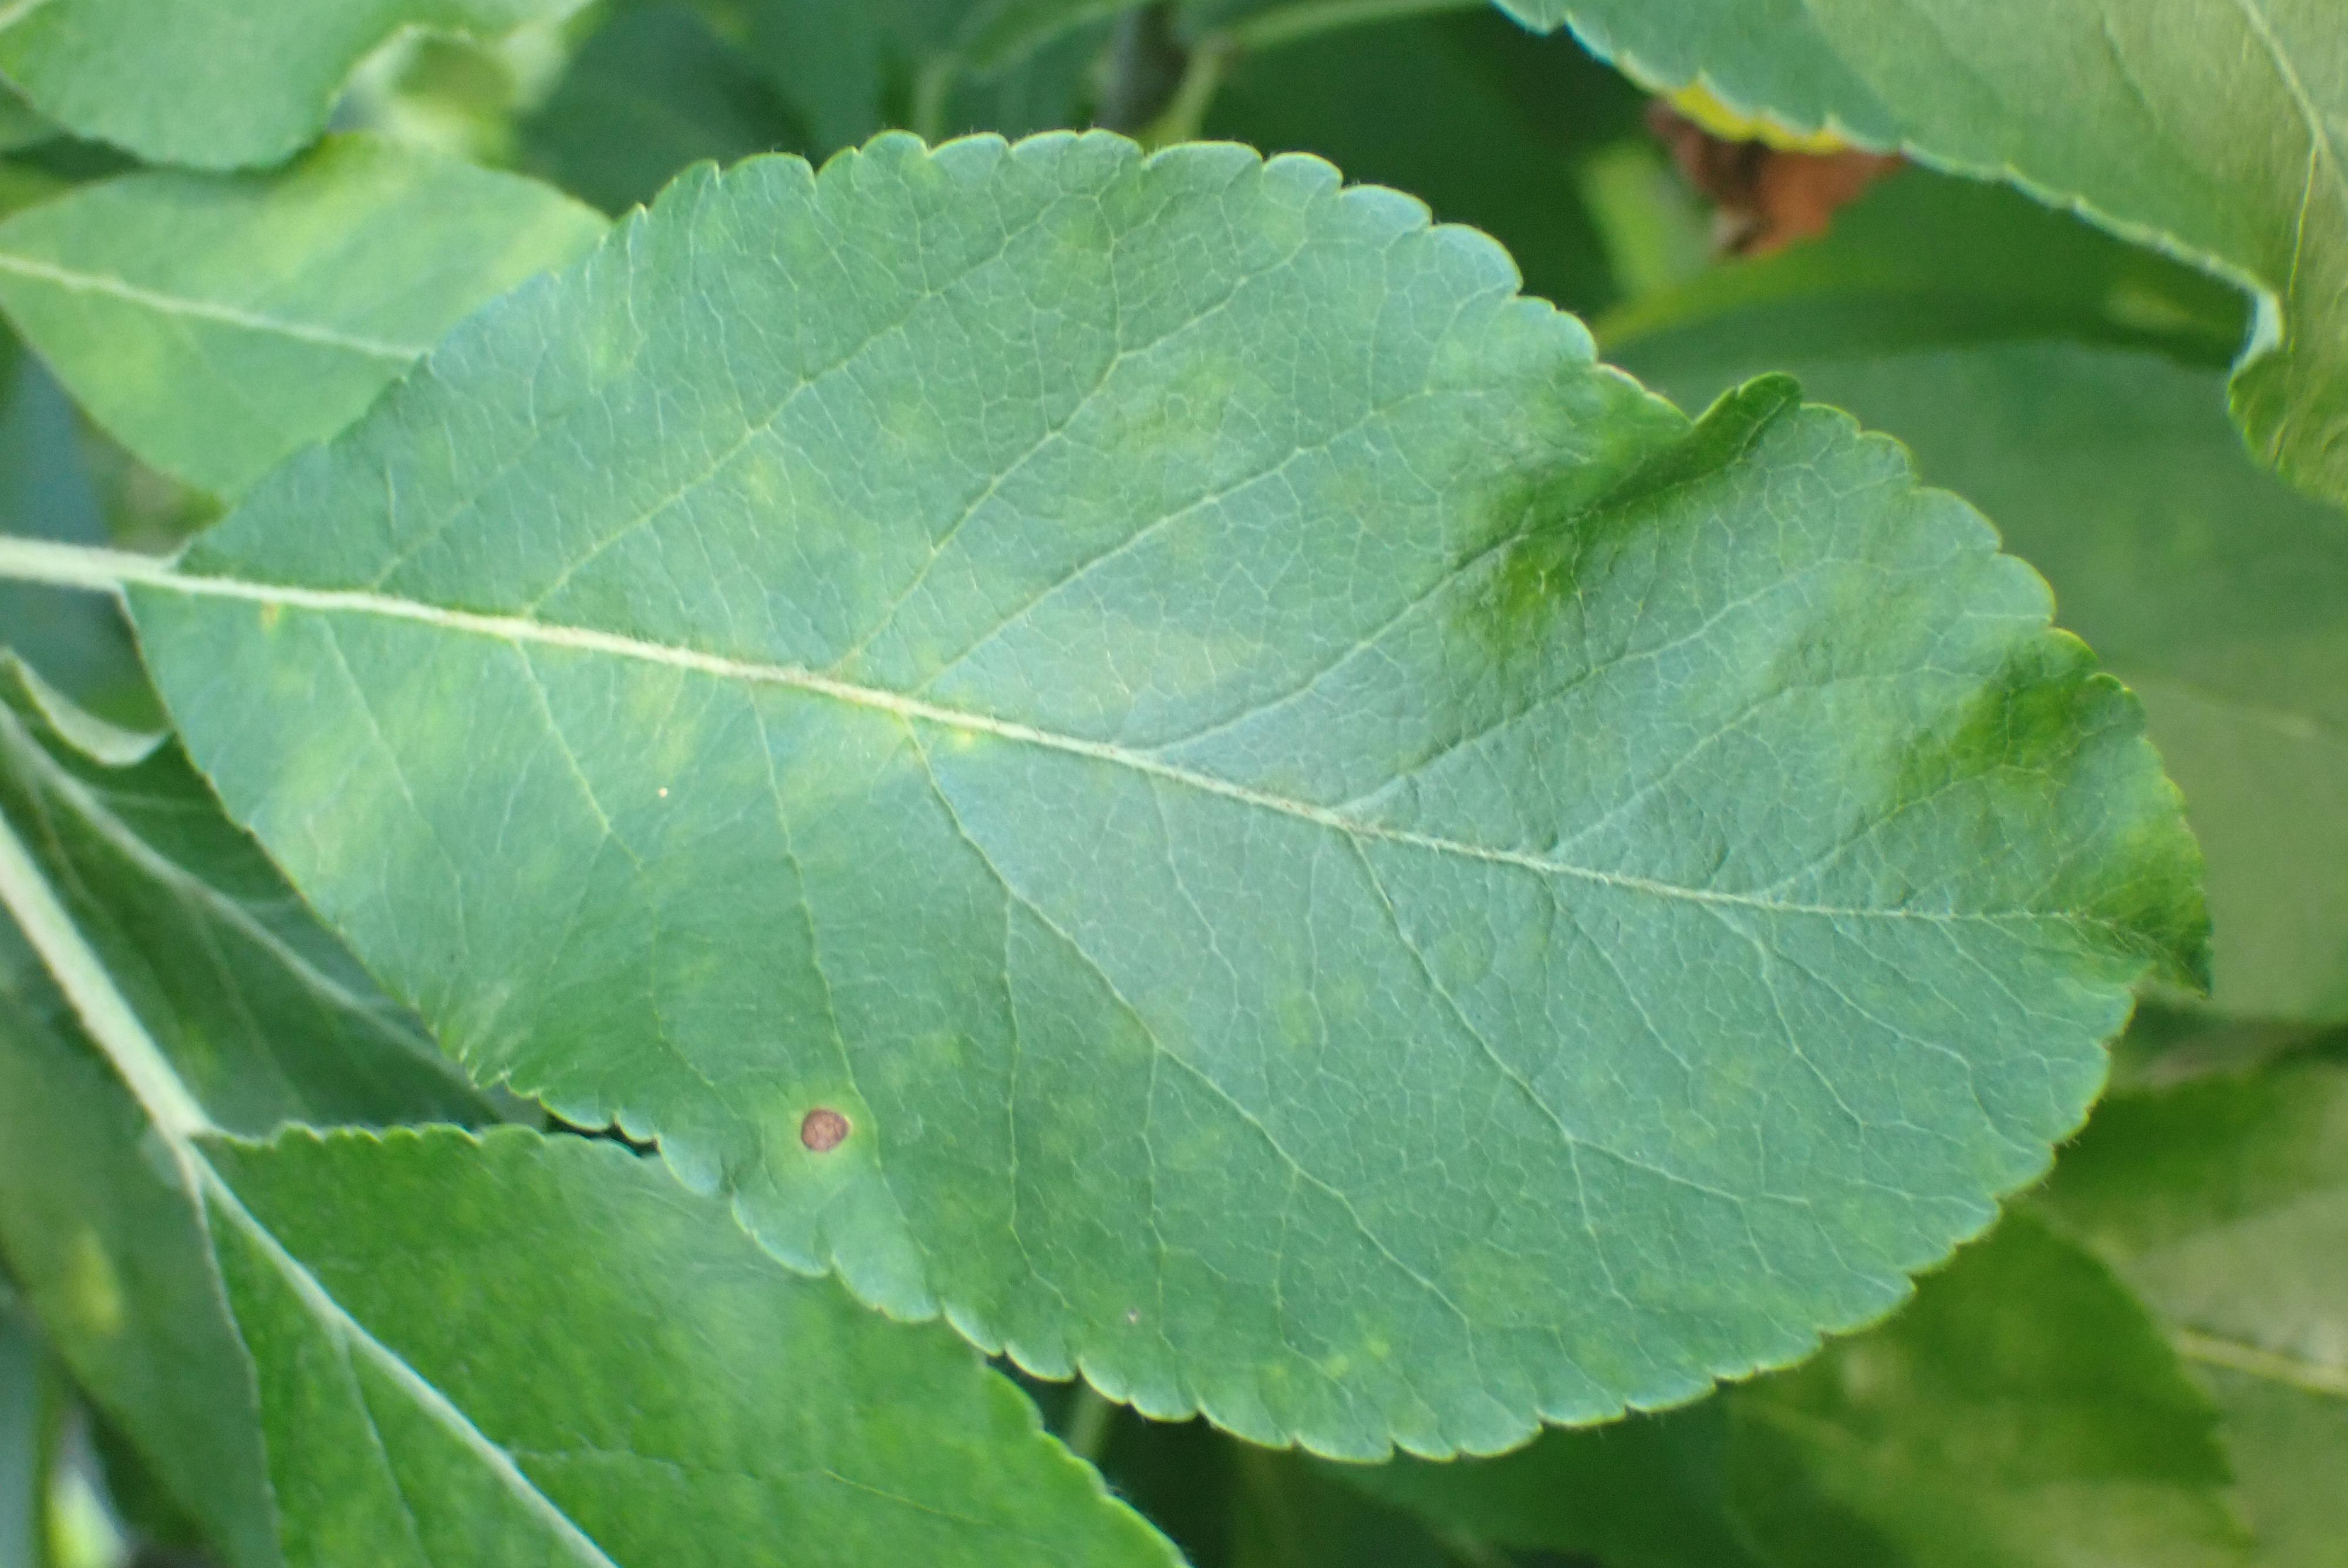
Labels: scab, frog_eye_leaf_spot